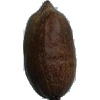
Label: Nut Pecan 1